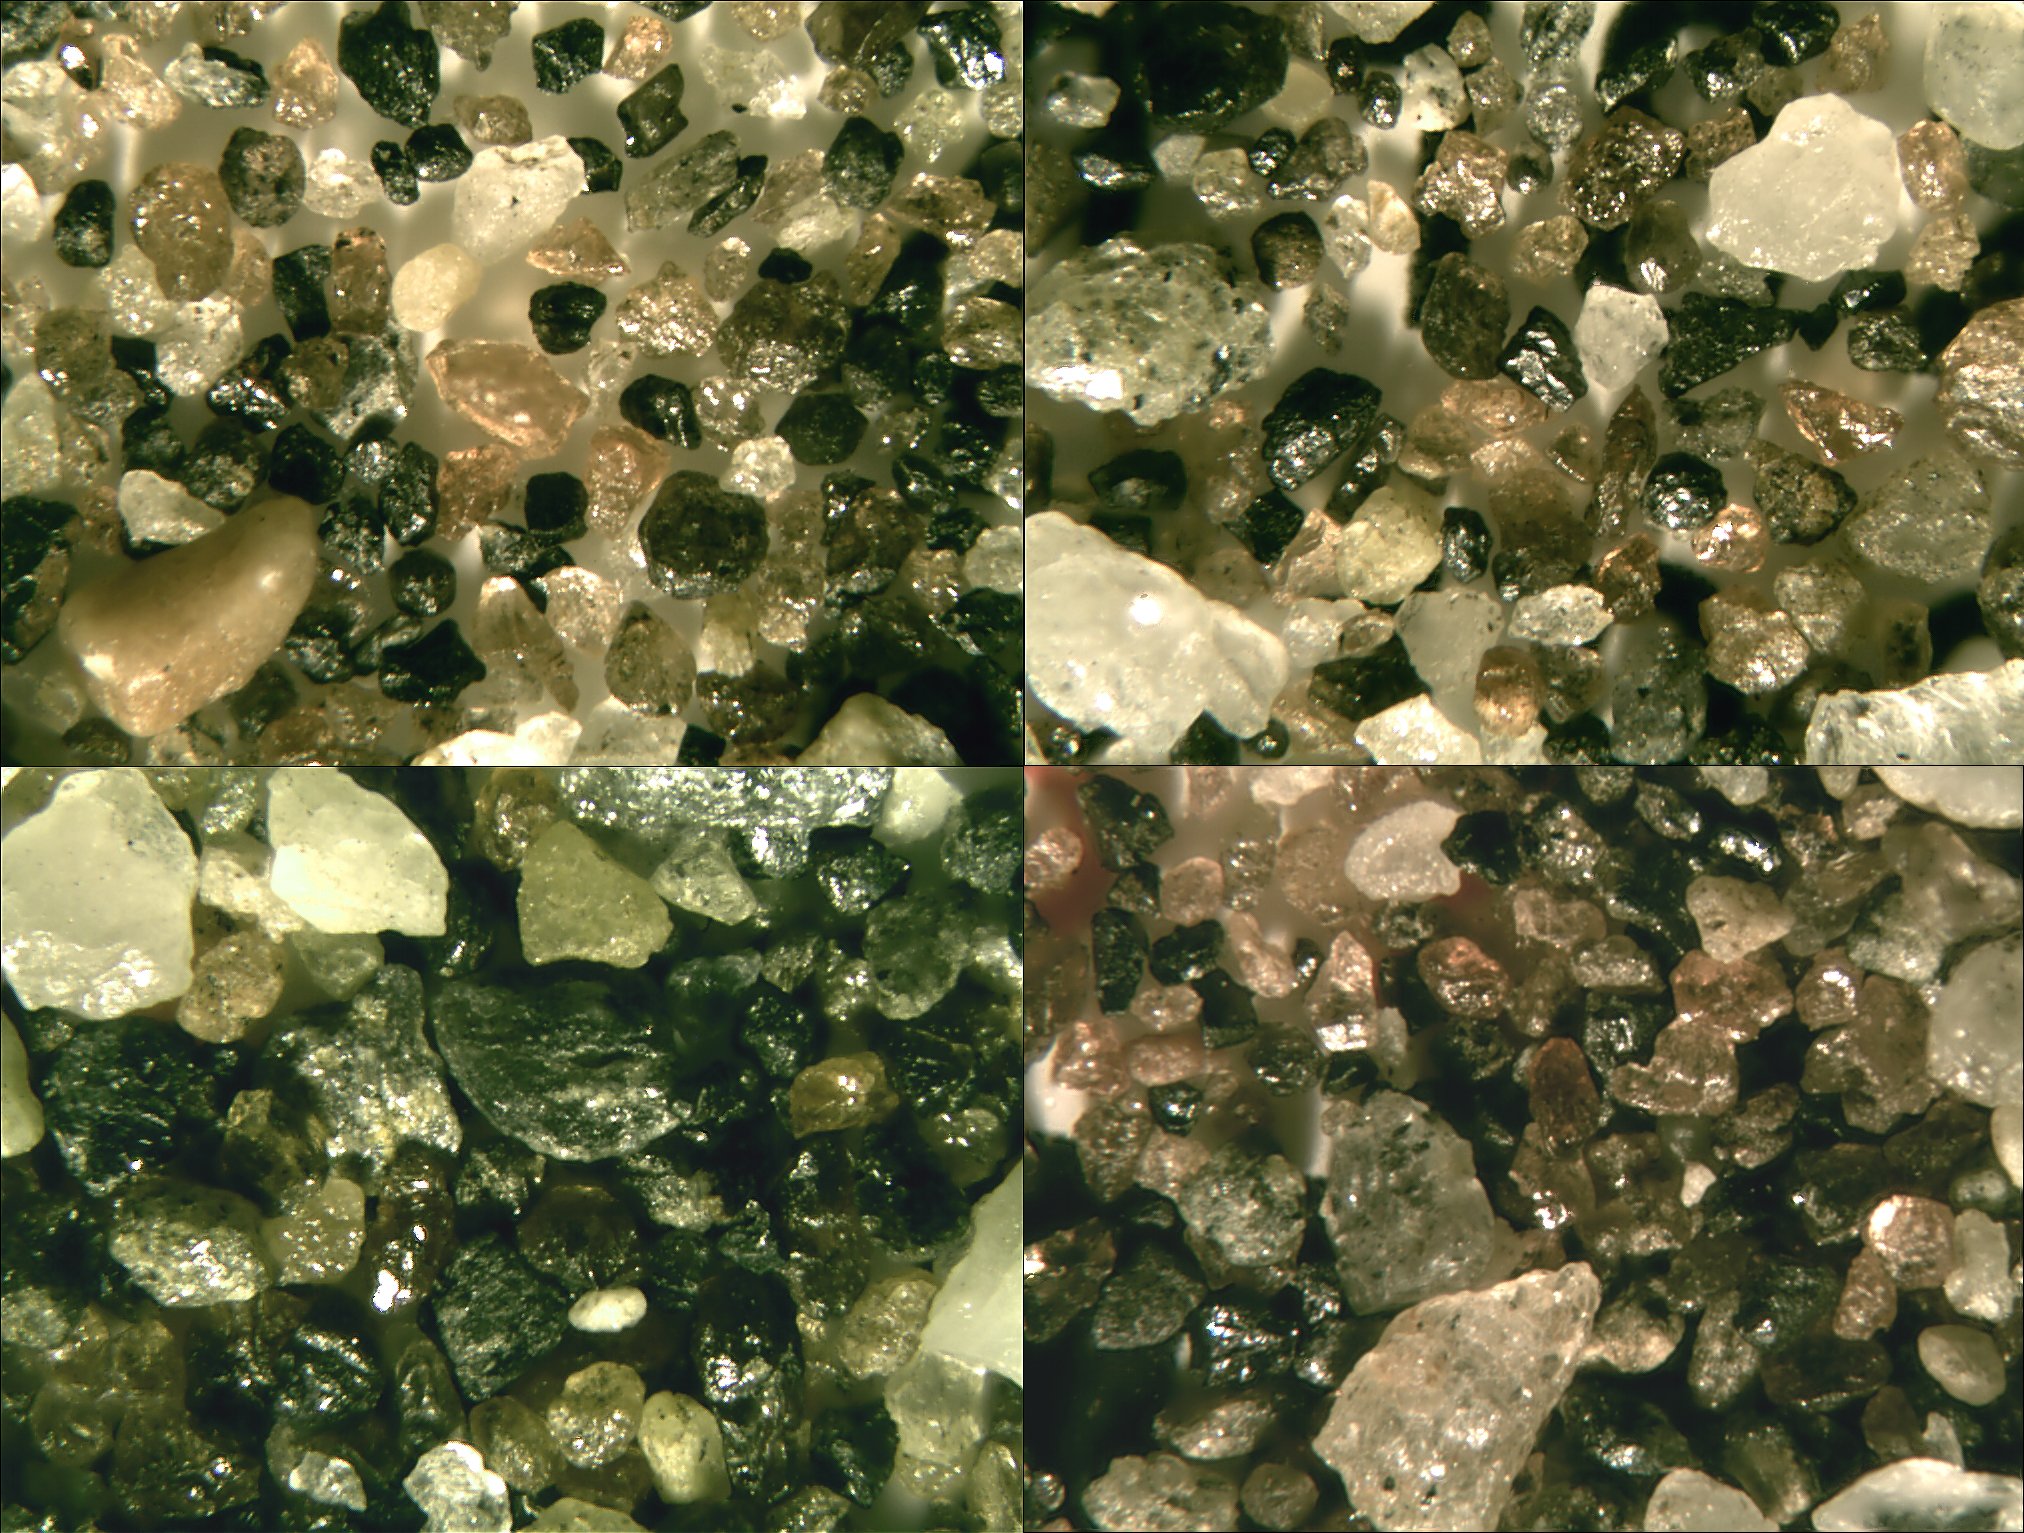
beach, sand, rock, leaf, flower, green, soil, material, spain, andalusia, mineral, microscope, garrucha